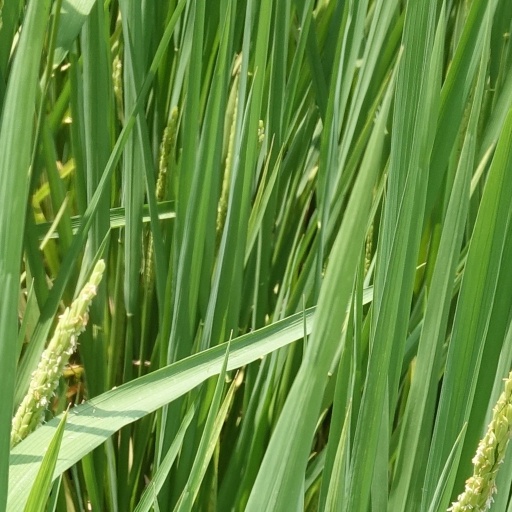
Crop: rice